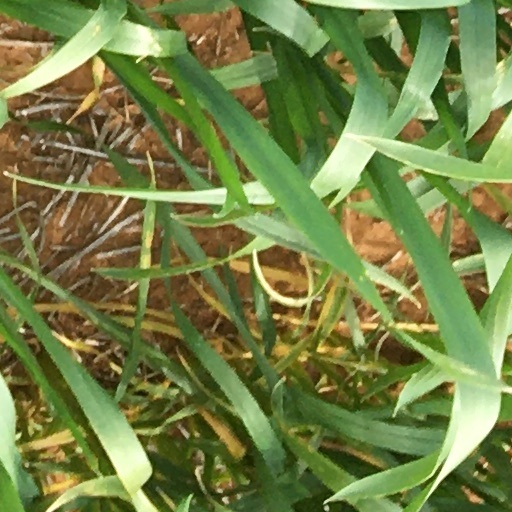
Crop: wheat